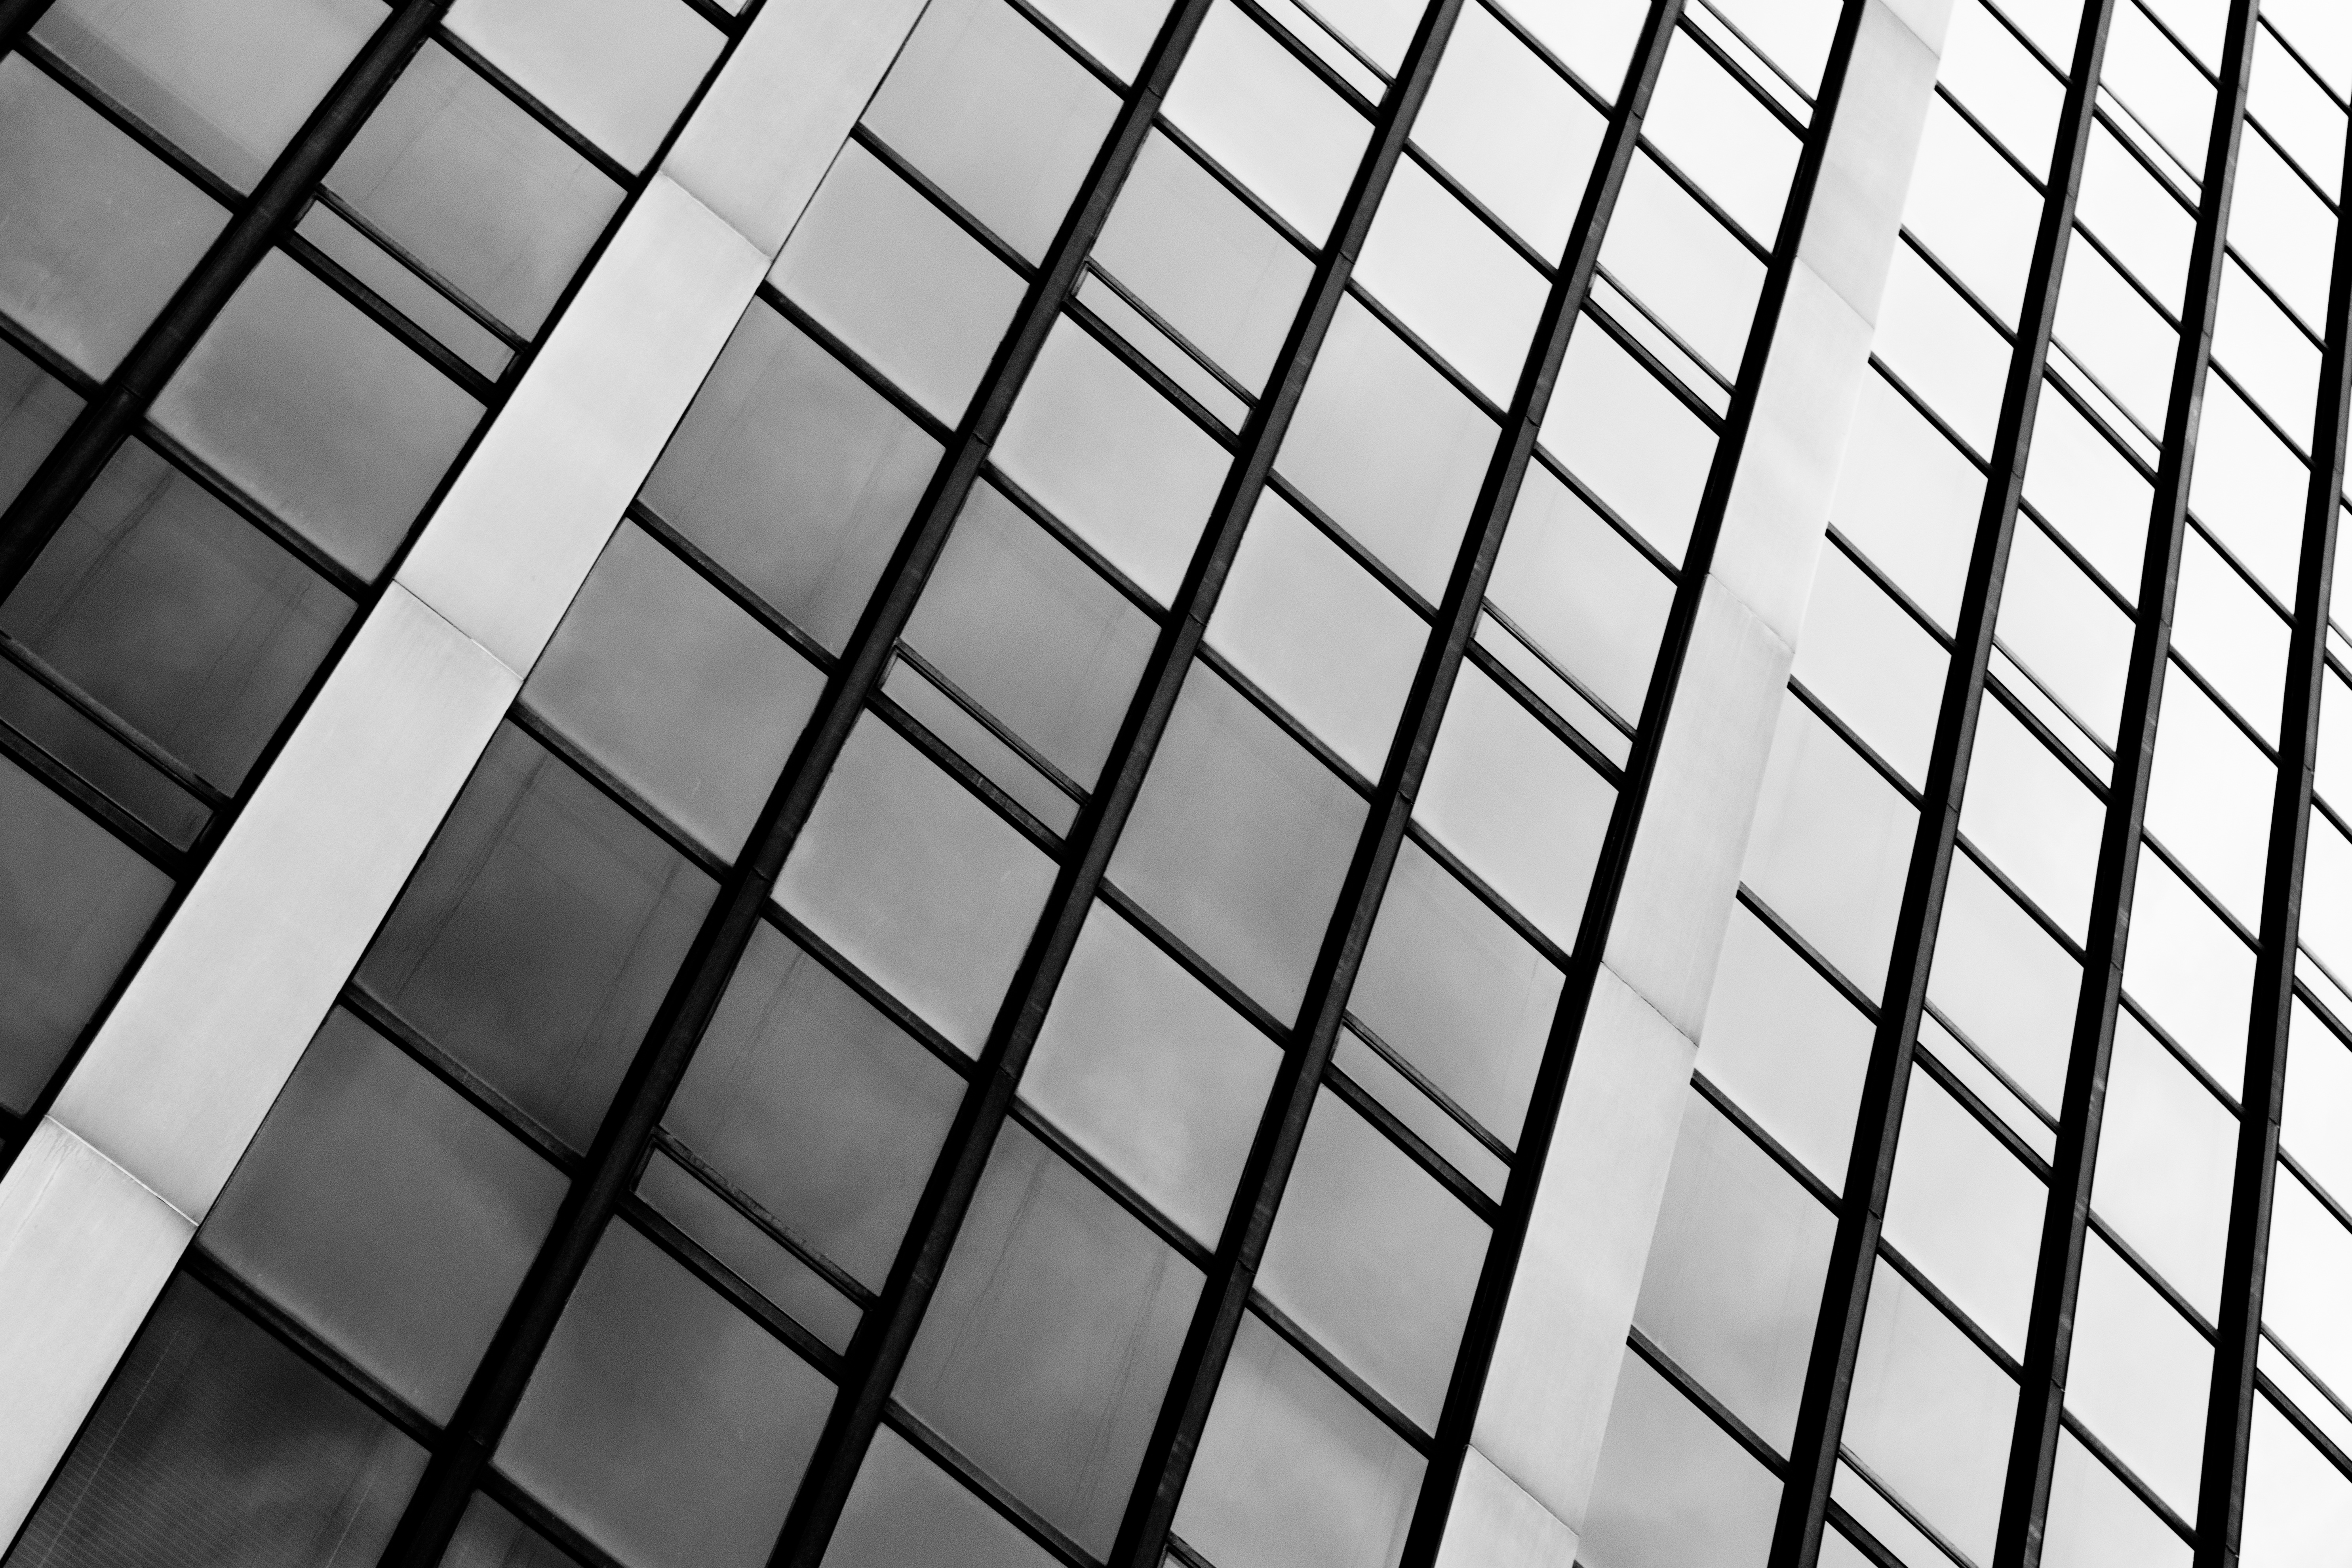
black and white, white, building, paris, skyscraper, pattern, line, tower, monochrome, circle, design, symmetry, montparnasse, shape, daylighting, monochrome photography, intramural